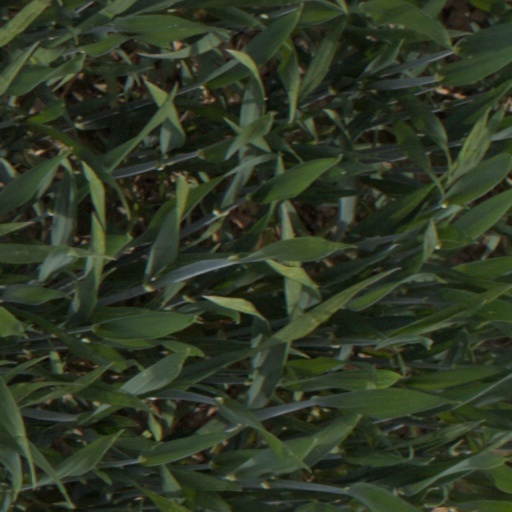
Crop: wheat